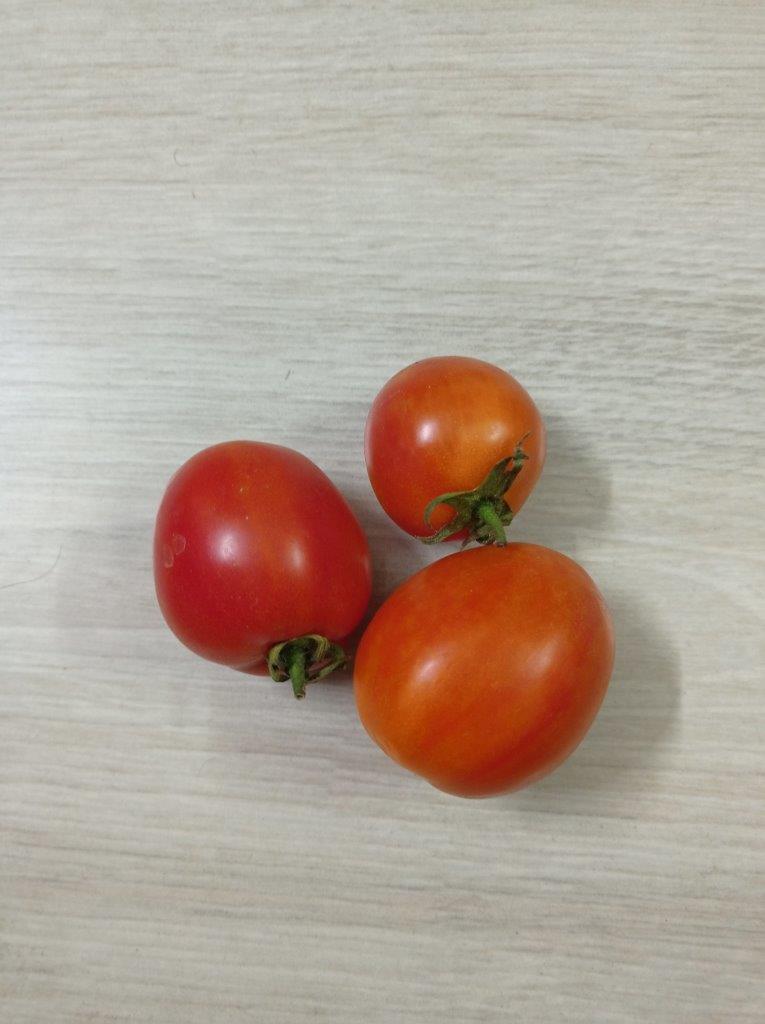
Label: Fresh